Pakistan Tehreek-e-Insaf

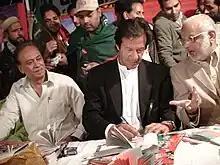
Then Vice-President Ejaz Chaudhary (right) with Imran Khan (centre) in the party’s 2013 intra-party elections.

During the 2017 intra-party elections, 2.7 million party workers cast their votes in a two-day process for party positions. Imran Khan was re-elected chairman by a large margin. Khan was chairing the "Insaf panel" and earned 189,055 votes while the rival "Ehtesab panel" secured 41,647 votes. Around 26,256 votes were rejected. The results were the following: